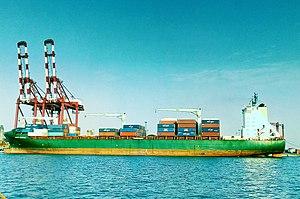
Le port de Conakry est un port d'exportation de bauxite et un port à conteneur, situé à Conakry en Guinée.
Conakry en arabe کوناکری, située sur l'océan Atlantique, est la capitale et la plus grande ville de la Guinée. En 2015, l'agglomération comptait plus de 3 millions d'habitants, ce qui en fait la plus importante ville du pays.